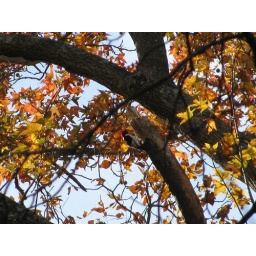
Taken at Huntley Meadows in Virginia this morning.......Saw this red headed woodpecker at the top of the tree blending in with the fall colors